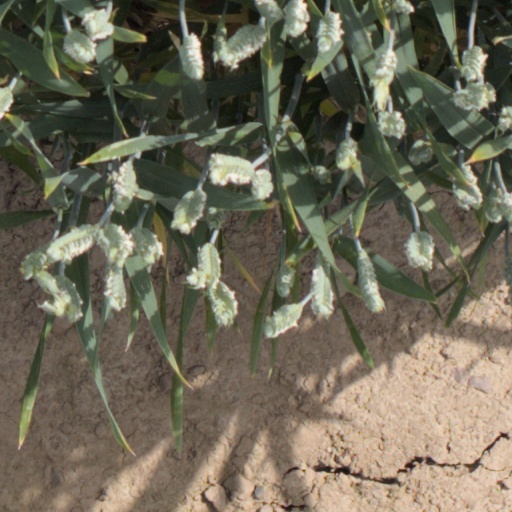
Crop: wheat